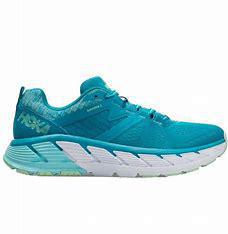
Brand: Hoka
Model: 100